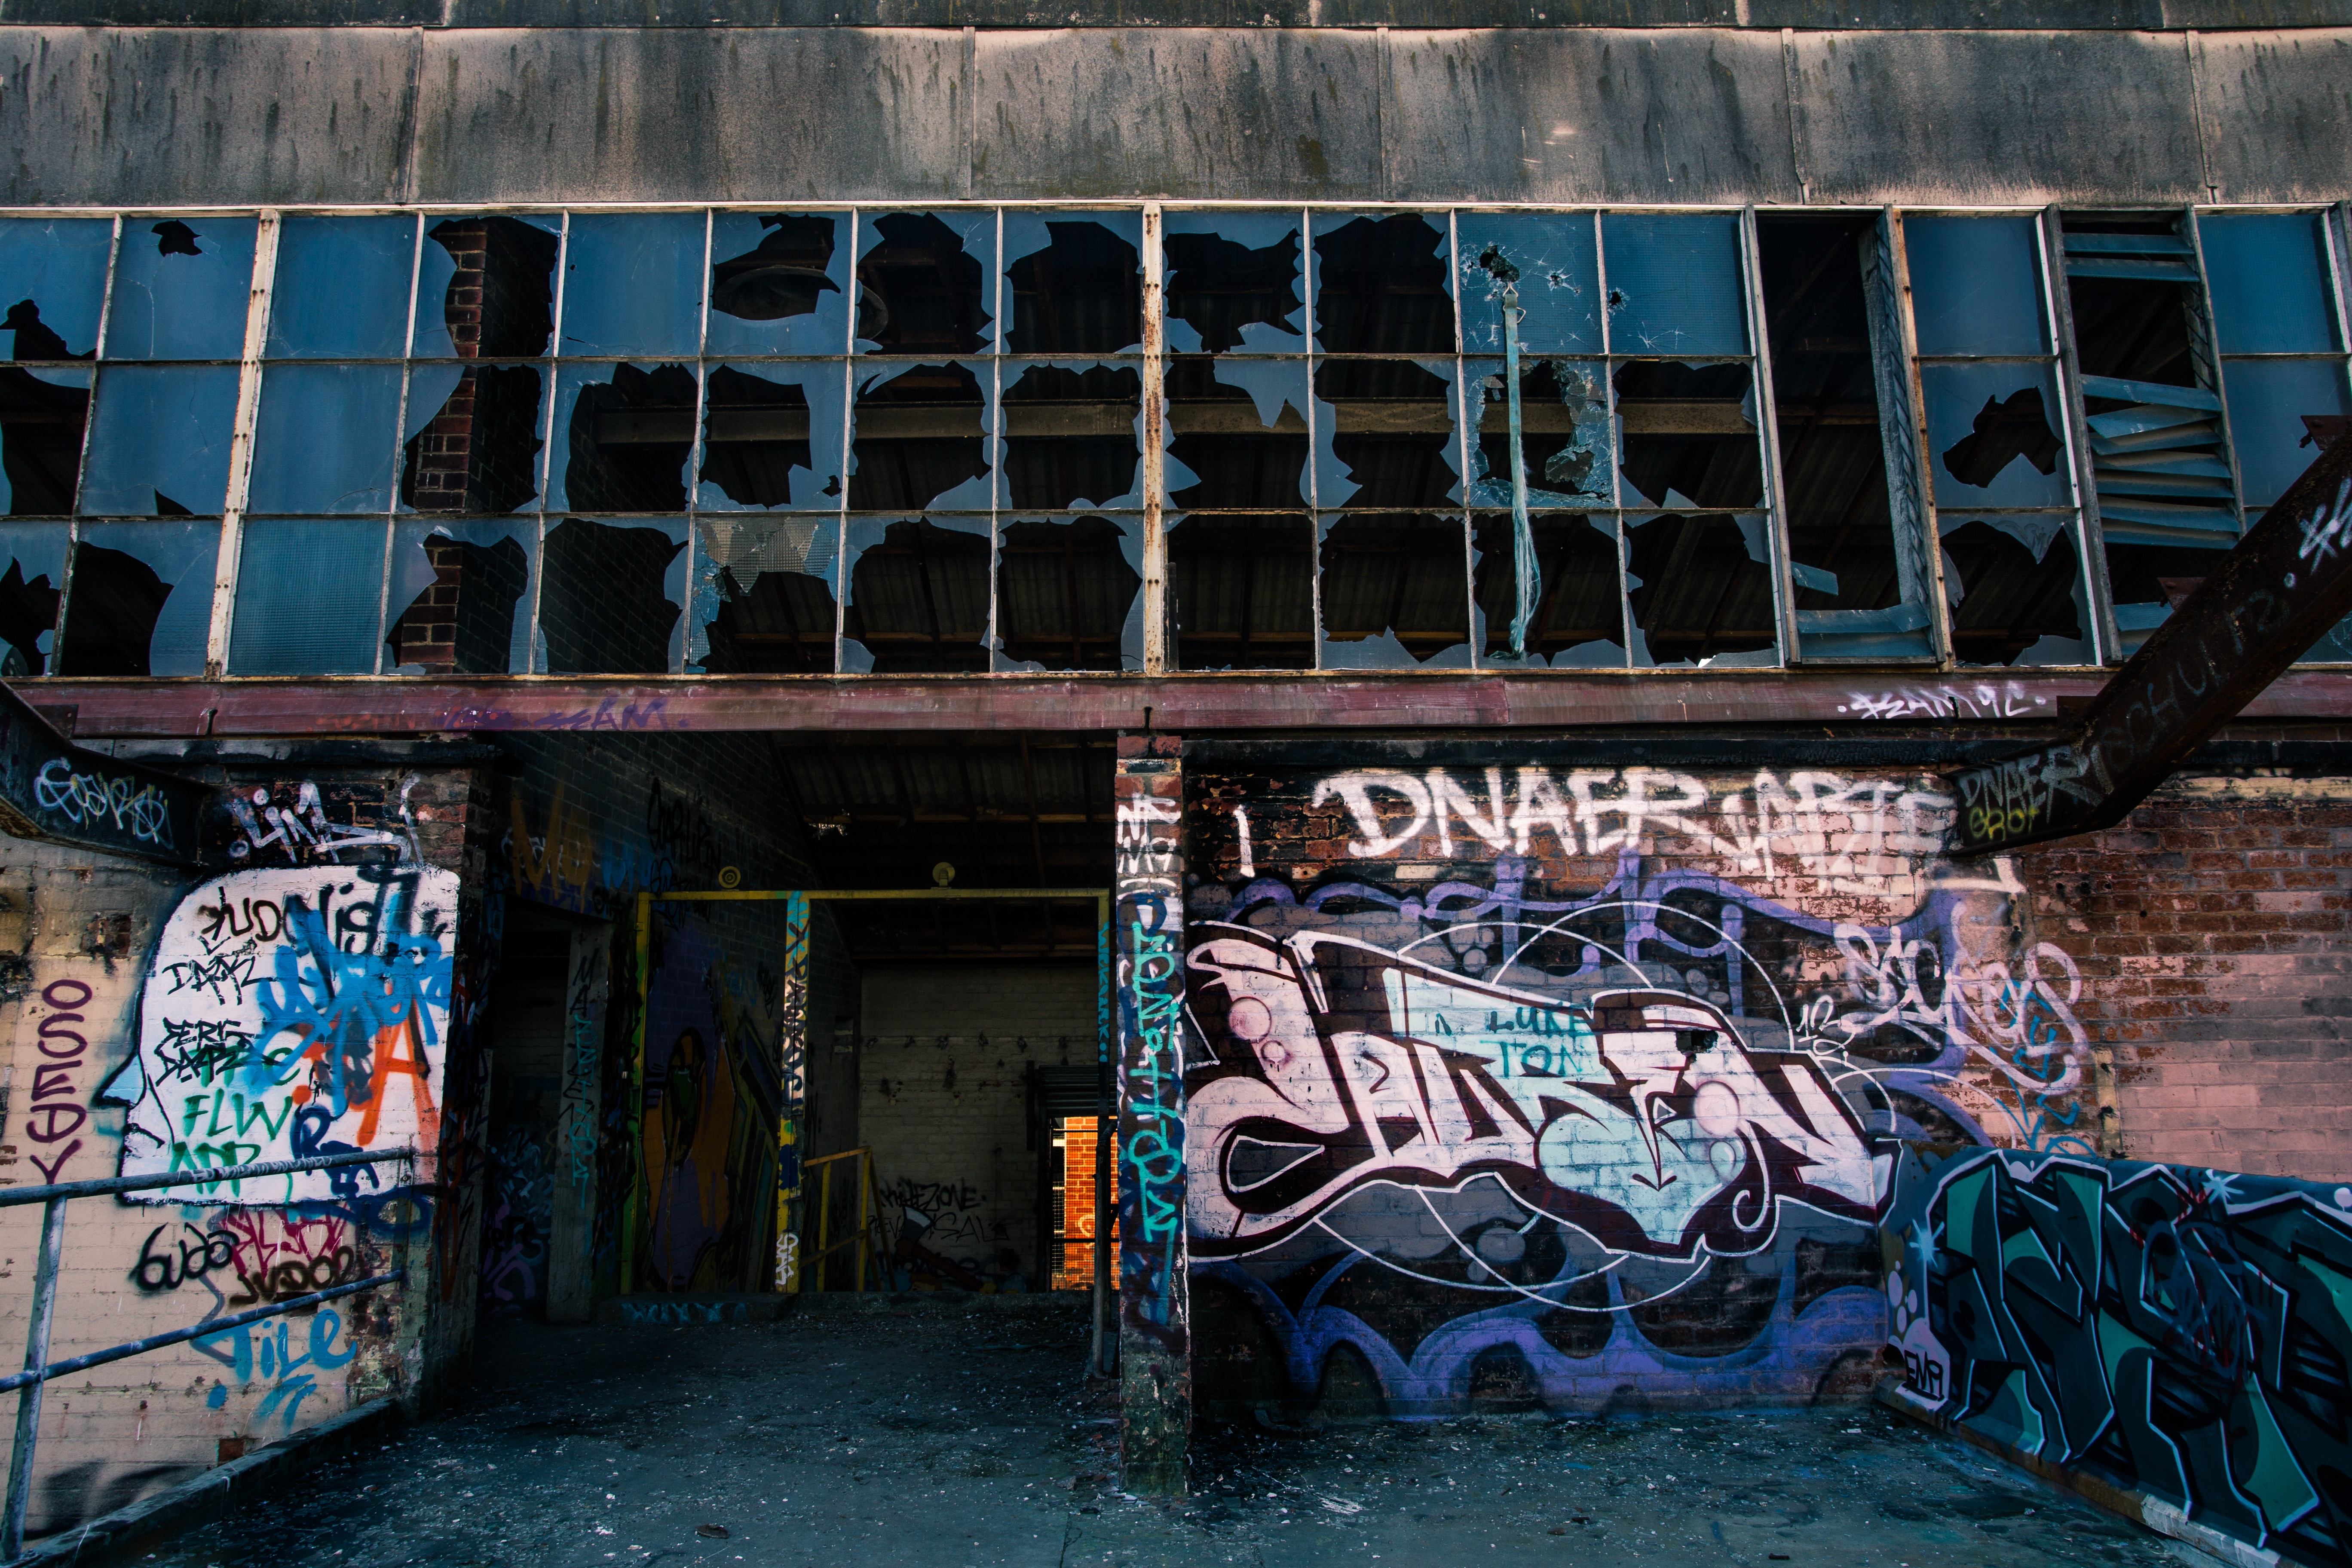
architecture, road, street, window, building, old, city, urban, wall, color, broken, abandoned, dirty, grunge, blue, exterior, ruin, brick, graffiti, street art, weathered, art, vandalism, windows, infrastructure, metropolis, aged, urban area, human settlement